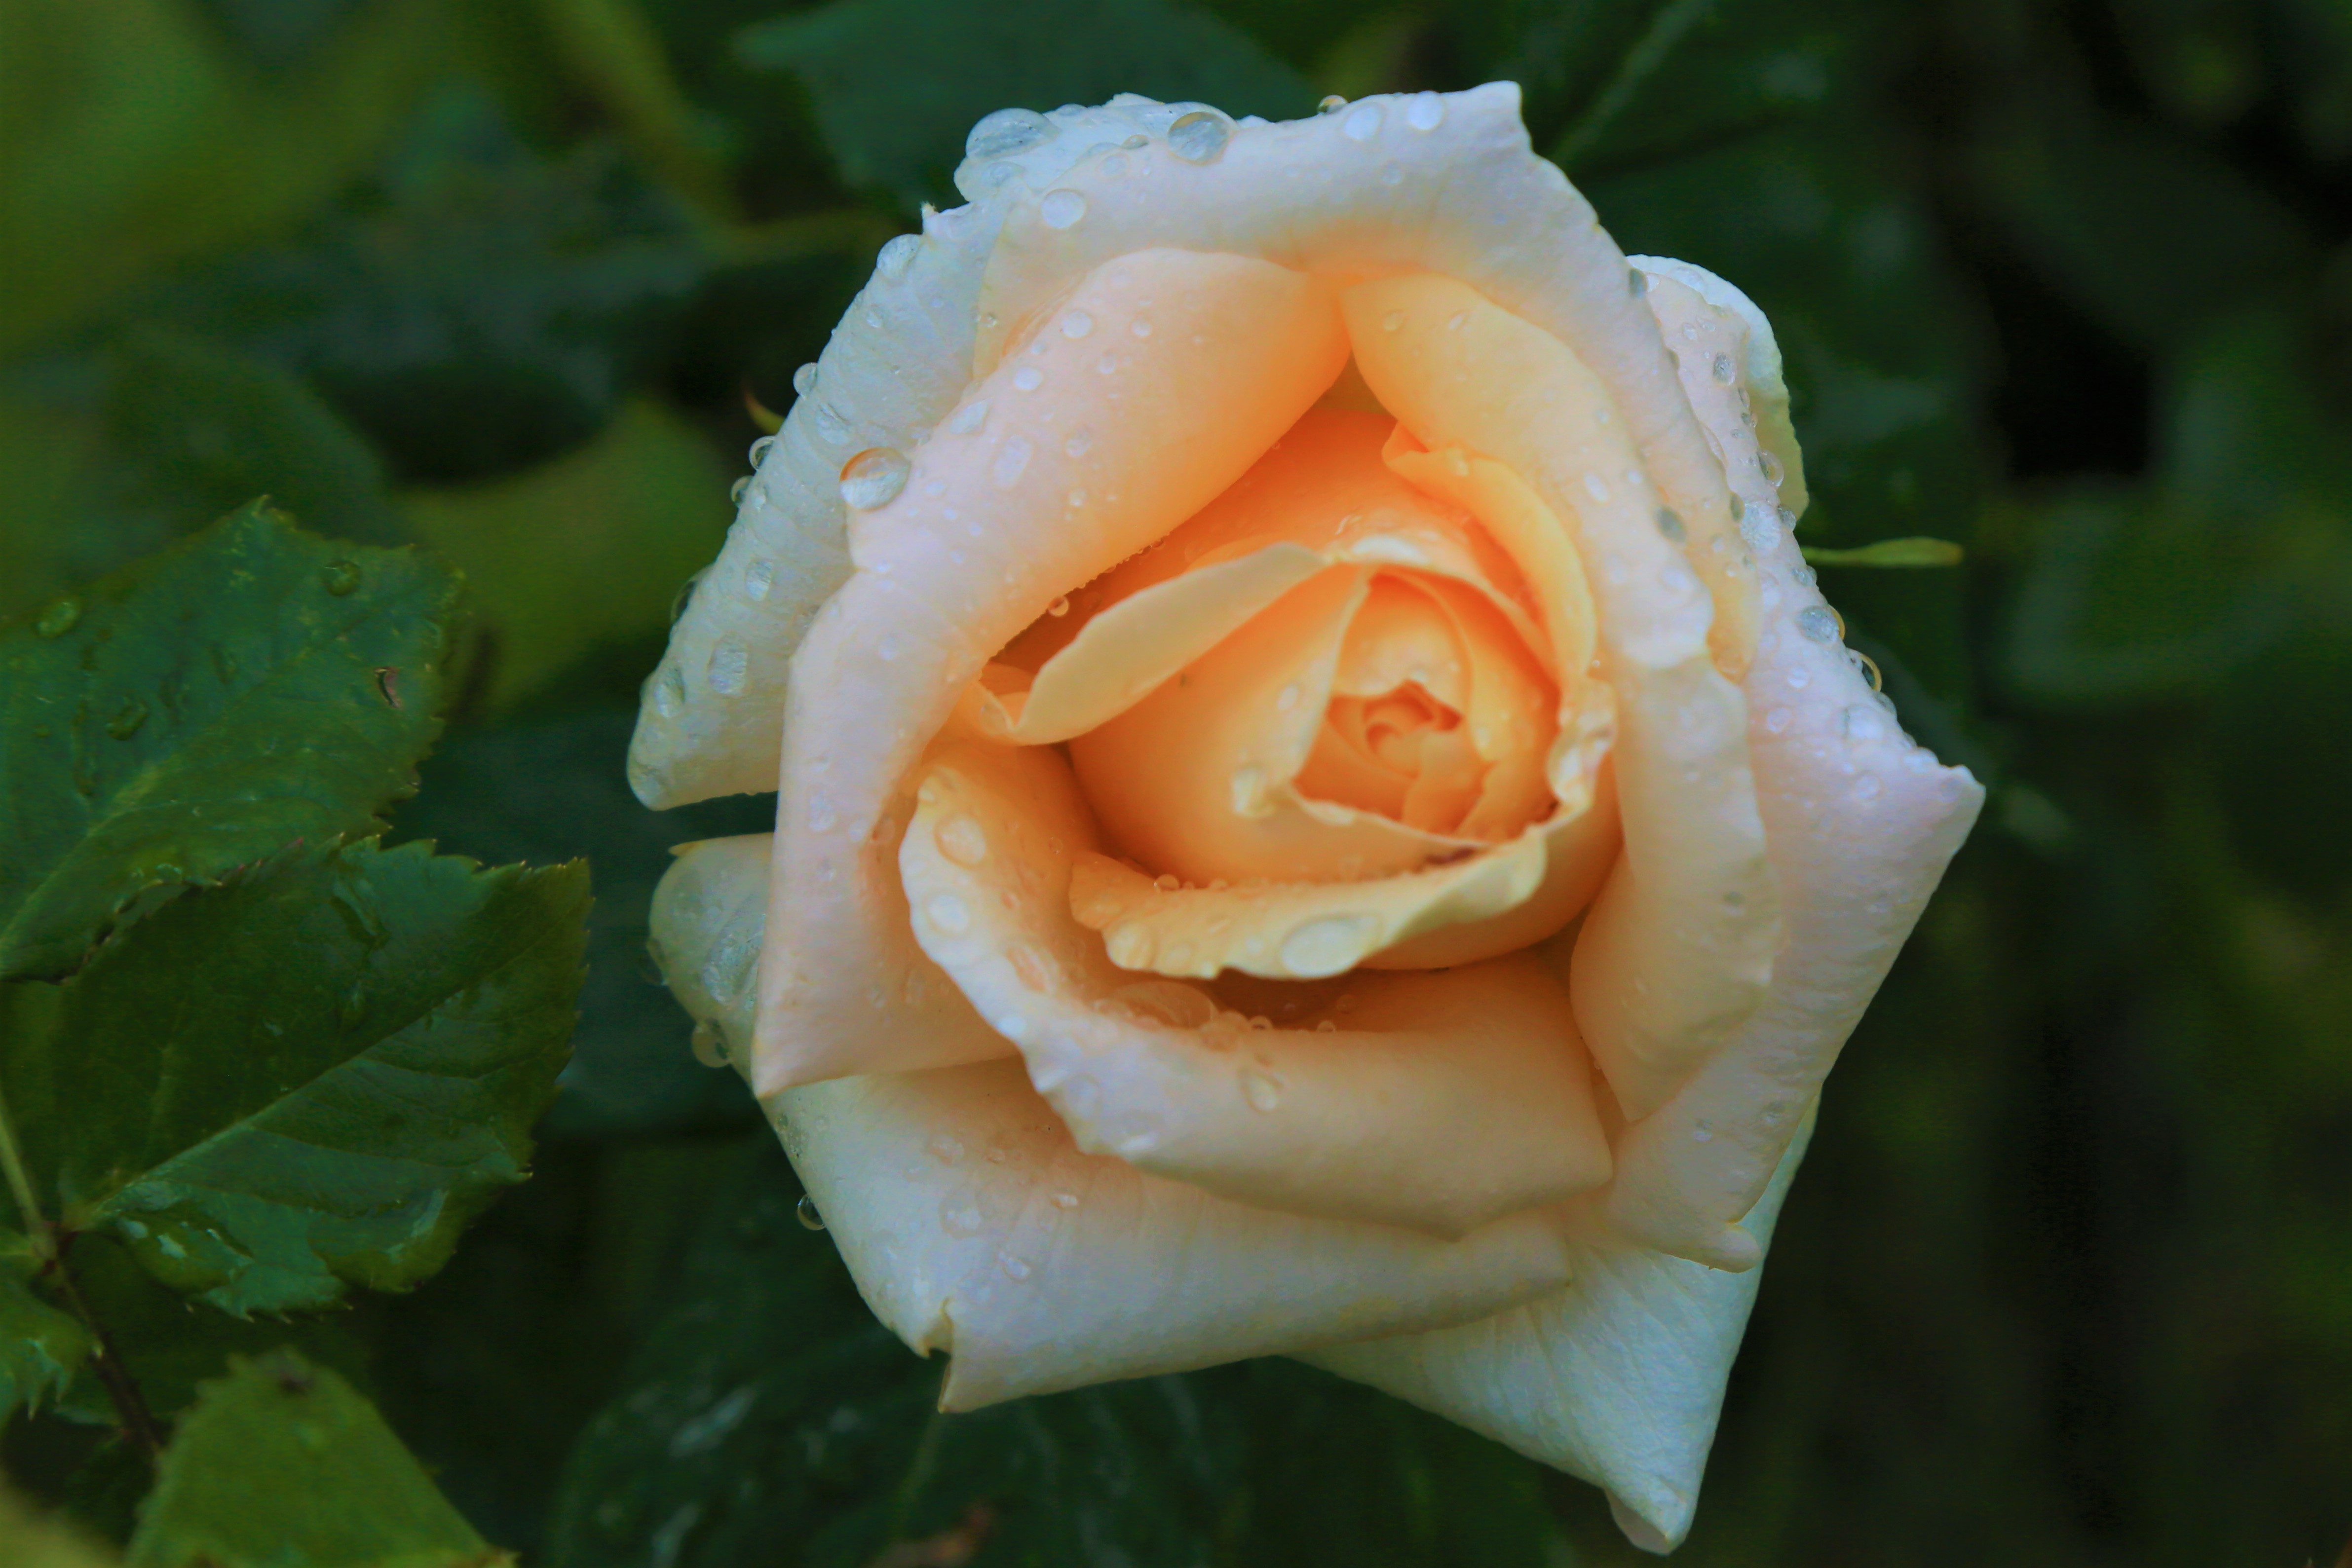
rose, spring, flower, nature, plant, colorful, flowering plant, garden roses, Julia child rose, petal, white, floribunda, rose family, Hybrid tea rose, pink, yellow, rose order, botany, leaf, orange, close up, rosa centifolia, china rose, peach, plant stem, begonia, annual plant, rosa wichuraiana, camellia, perennial plant, floristry